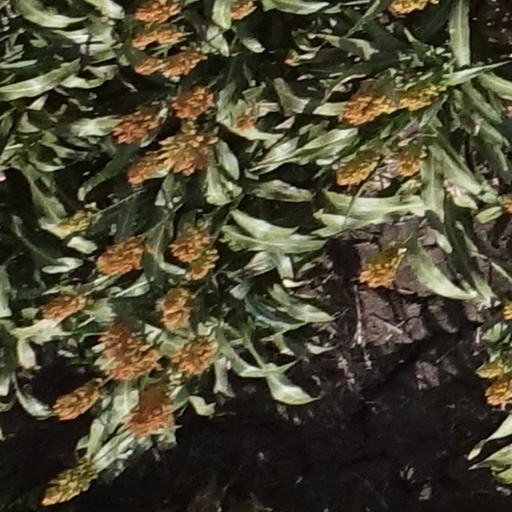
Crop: sorghum